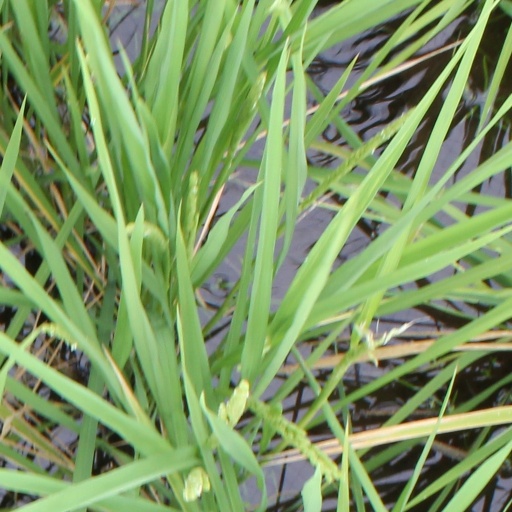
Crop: rice